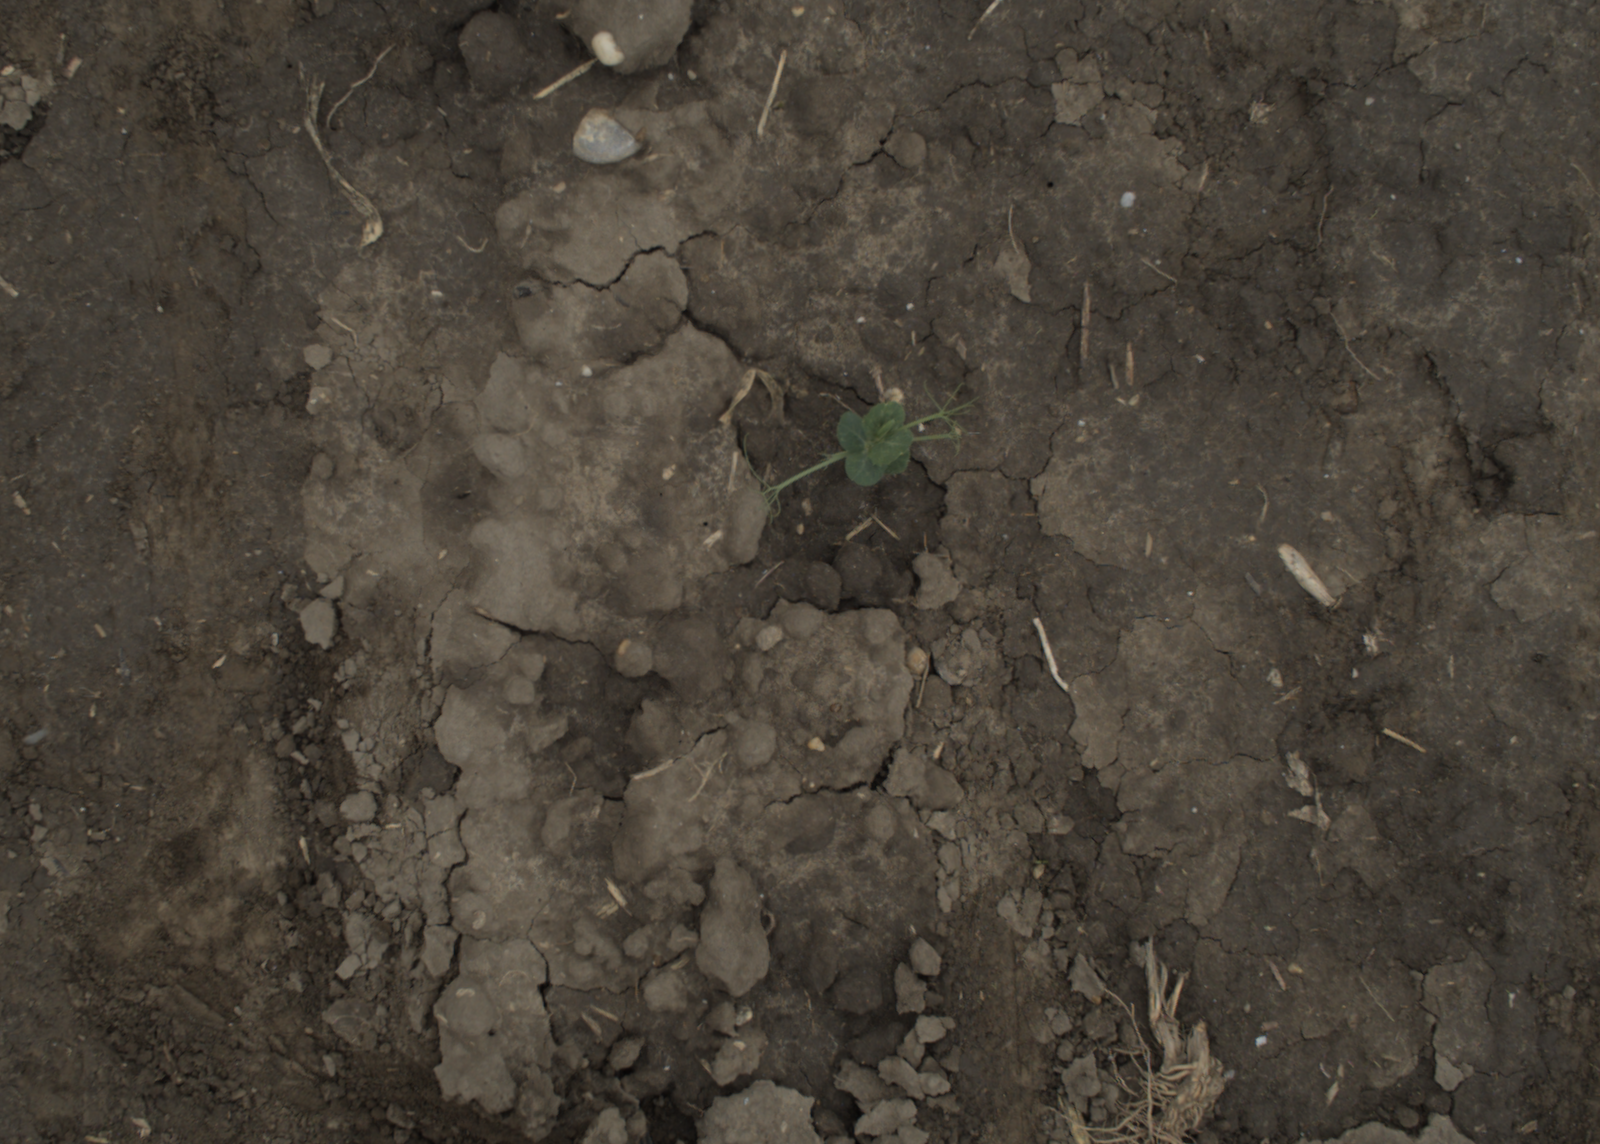
Capture date: 29.09.2021 13:55:12
Weather: cloudy
Wind: medium
Seeding date: 02.09.2021
Plant canopy height (mm): 954